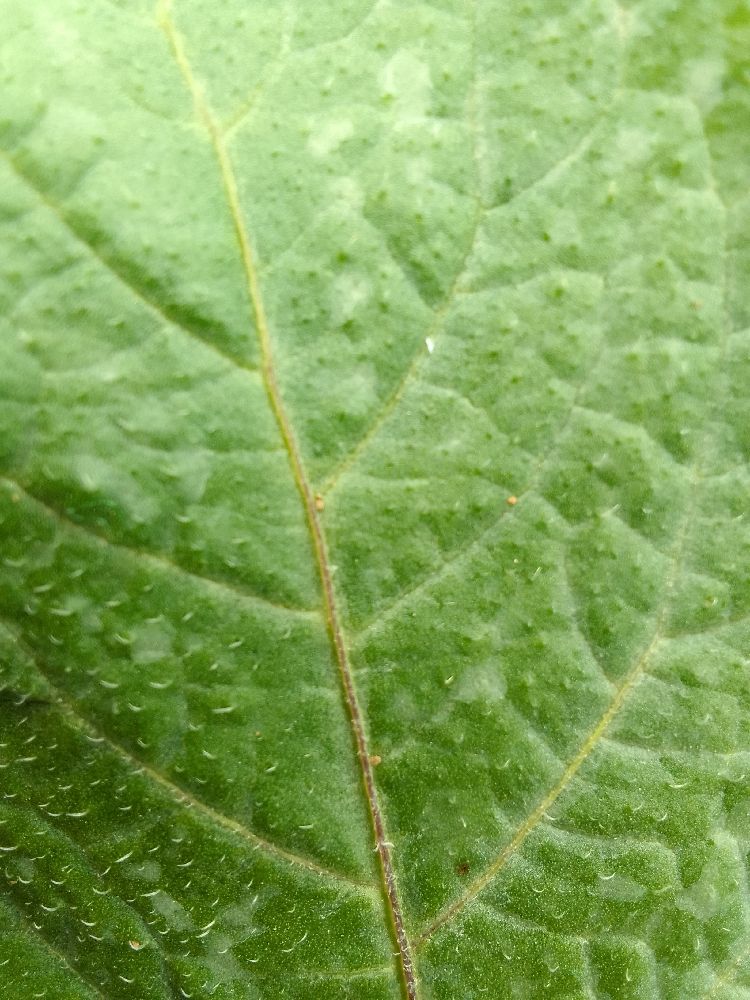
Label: Healthy